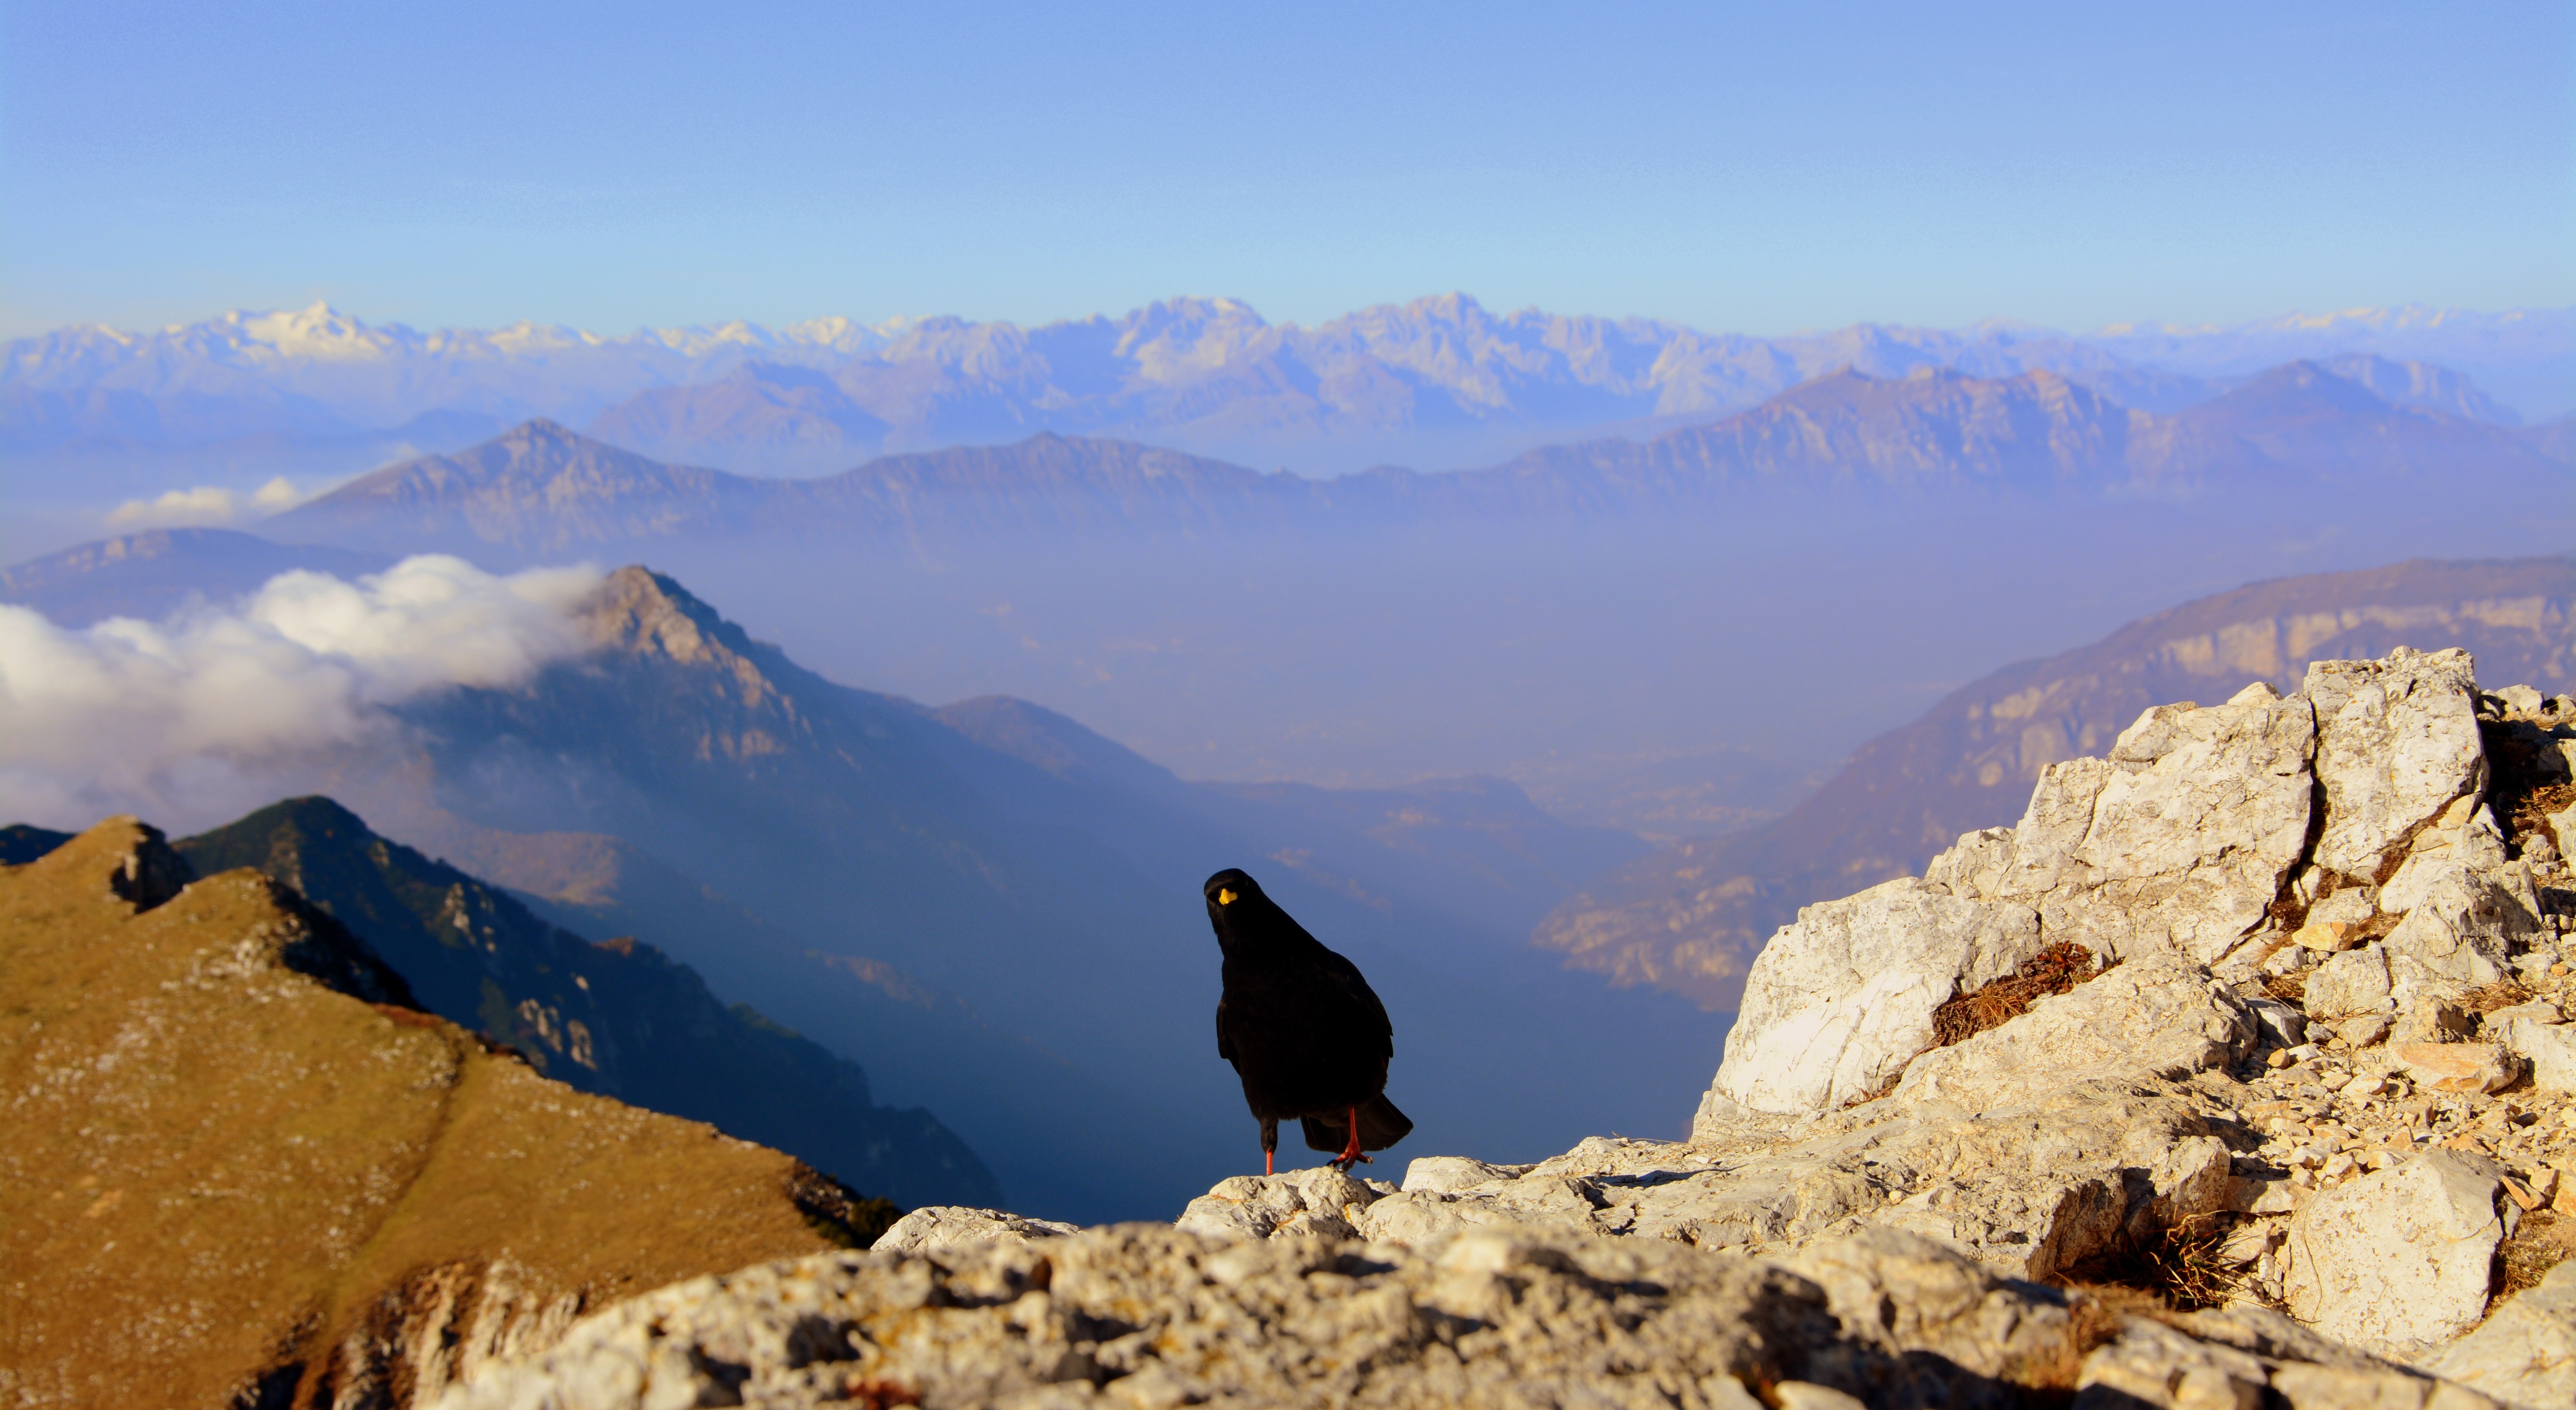
rock, wilderness, walking, mountain, bird, adventure, animal, valley, mountain range, beak, extreme sport, ridge, summit, mountaineering, sports, alps, backpacking, plateau, nero, merlo, landform, geographical feature, mountainous landforms